Sascha Stegemann

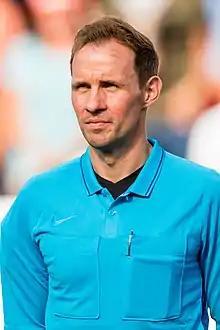
Stegemann in 2019

Sascha Stegemann (born 6 December 1984) is a German football referee who is based in Niederkassel. He referees for 1. FC Niederkassel of the Middle Rhine Football Association. He is a FIFA referee, and is ranked as a UEFA first category referee.